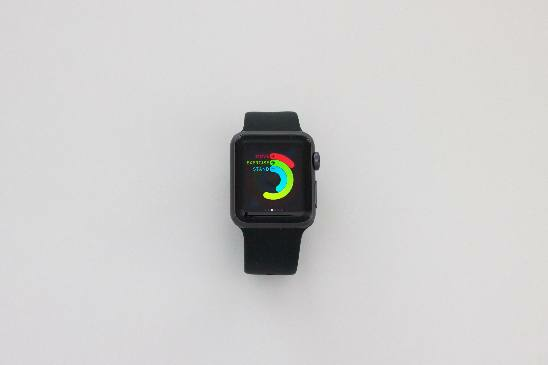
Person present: No